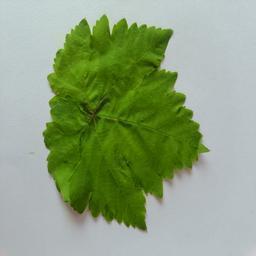
Label: Healthy Leaves